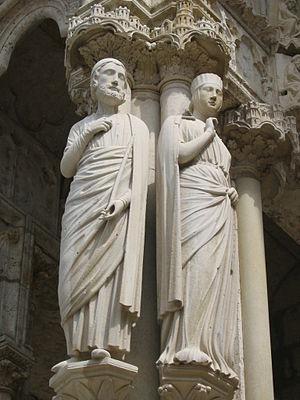
La Maison de Dammartin-en-Goële est une ancienne et illustre famille souveraine de la haute noblesse franque.